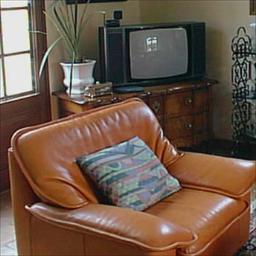
Room type: livingroom